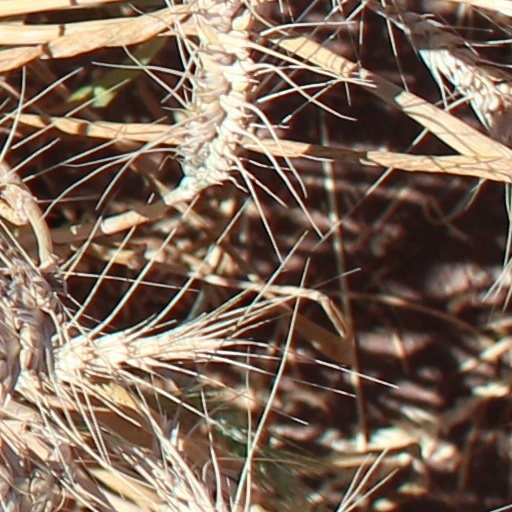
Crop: wheat